Enhanced flight vision system

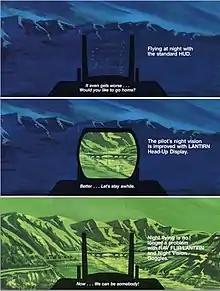
Not displayed, HUD, head-mounted display

The display to the pilot is a see-through display, which means it allows both seeing the scene directly with unaided vision and seeing a projected image.